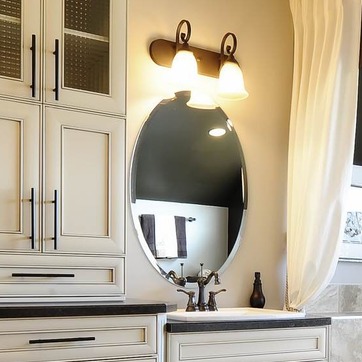
Material: mirror